Mohammed Kazem Yazdi

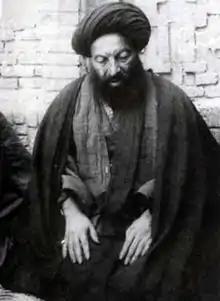
Grand Ayatollah Muhammad Kazem Yazdi

Mohammed Kazem Tabataba'i Yazdi (1831–1919) was a Twelver Shia Marja' based in Najaf, most famous for compiling a collection of religious rulings, al-Urwa al-wuthqa.